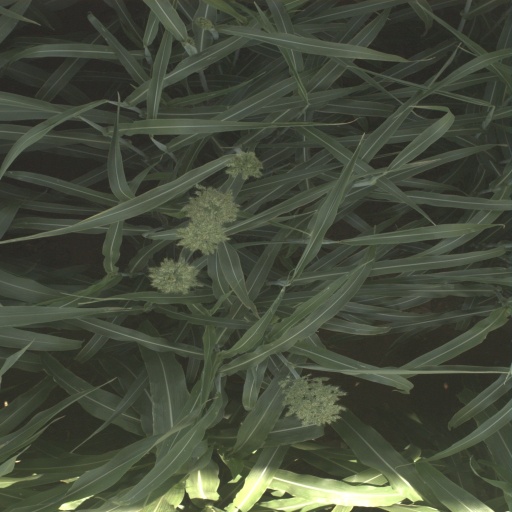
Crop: sorghum